Robert Lembke

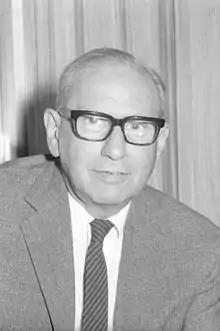
Robert Lembke, 1969.

Robert Lembke ("Robert Emil Weichselbaum") (17 September 1913 – 14 January 1989) was a German television presenter and game show host.